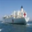
Label: ship